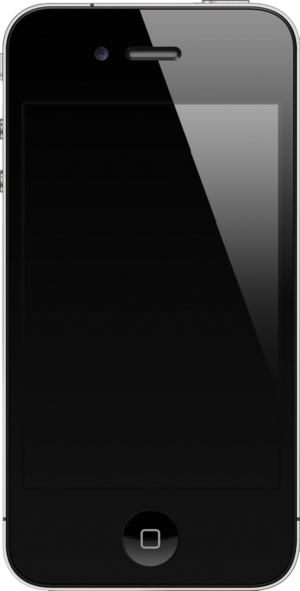
L'iPhone est une gamme de smartphone commercialisée par l'entreprise multinationale américaine Apple depuis le 29 juin 2007.
L'iPhone 4 est un smartphone, modèle de la 4ᵉ génération d'iPhone de la marque Apple. Il suit l'iPhone 3GS et précède l'iPhone 4S. À la suite d'un certain nombre de fuites, l'appareil est dévoilé pour la première fois le 7 juin 2010 lors de la conférence d'Apple à San Francisco avant sa mise en vente le 24 juin 2010 aux États-Unis, au Royaume-Uni, en France, en Allemagne et au Japon puis plus tard dans le reste du monde.
La liste des appareils iOS comprends tous les appareils conçus et commercialisés par l'entreprise Apple fonctionnant avec un système d'exploitation de type Unix appelé iOS et iPadOS. Ces appareils sont l'iPhone, l'iPod qui est similaire à l'iPhone, mais ne possède pas de matériel de téléphonie mobile, et l'iPad. Ces trois appareils fonctionnent comme des lecteurs audio numériques et des lecteurs multimédia portables, ainsi que comme des utilisateurs internet. L'Apple TV, fonctionnant sous tvOS, est un décodeur permettant de diffuser des médias en continu à partir de sources locales et de certains services internet vers un téléviseur connecté, et ne possède pas d'écran propre. En mars 2015, environ 1,35 milliard d'appareils iOS et septembre 2 018 environ 2 milliards d'appareils iOS sont vendus dans le monde en.